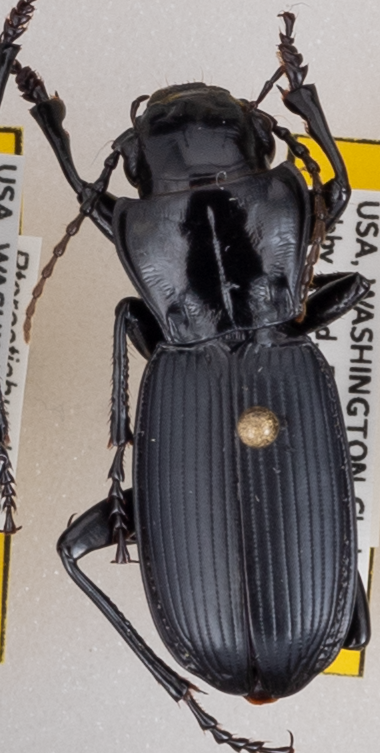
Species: Pterostichus lama
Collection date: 2021-06-22
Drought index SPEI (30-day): -0.468
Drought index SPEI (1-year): -1.01
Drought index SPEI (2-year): -0.17